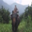
Label: elephant